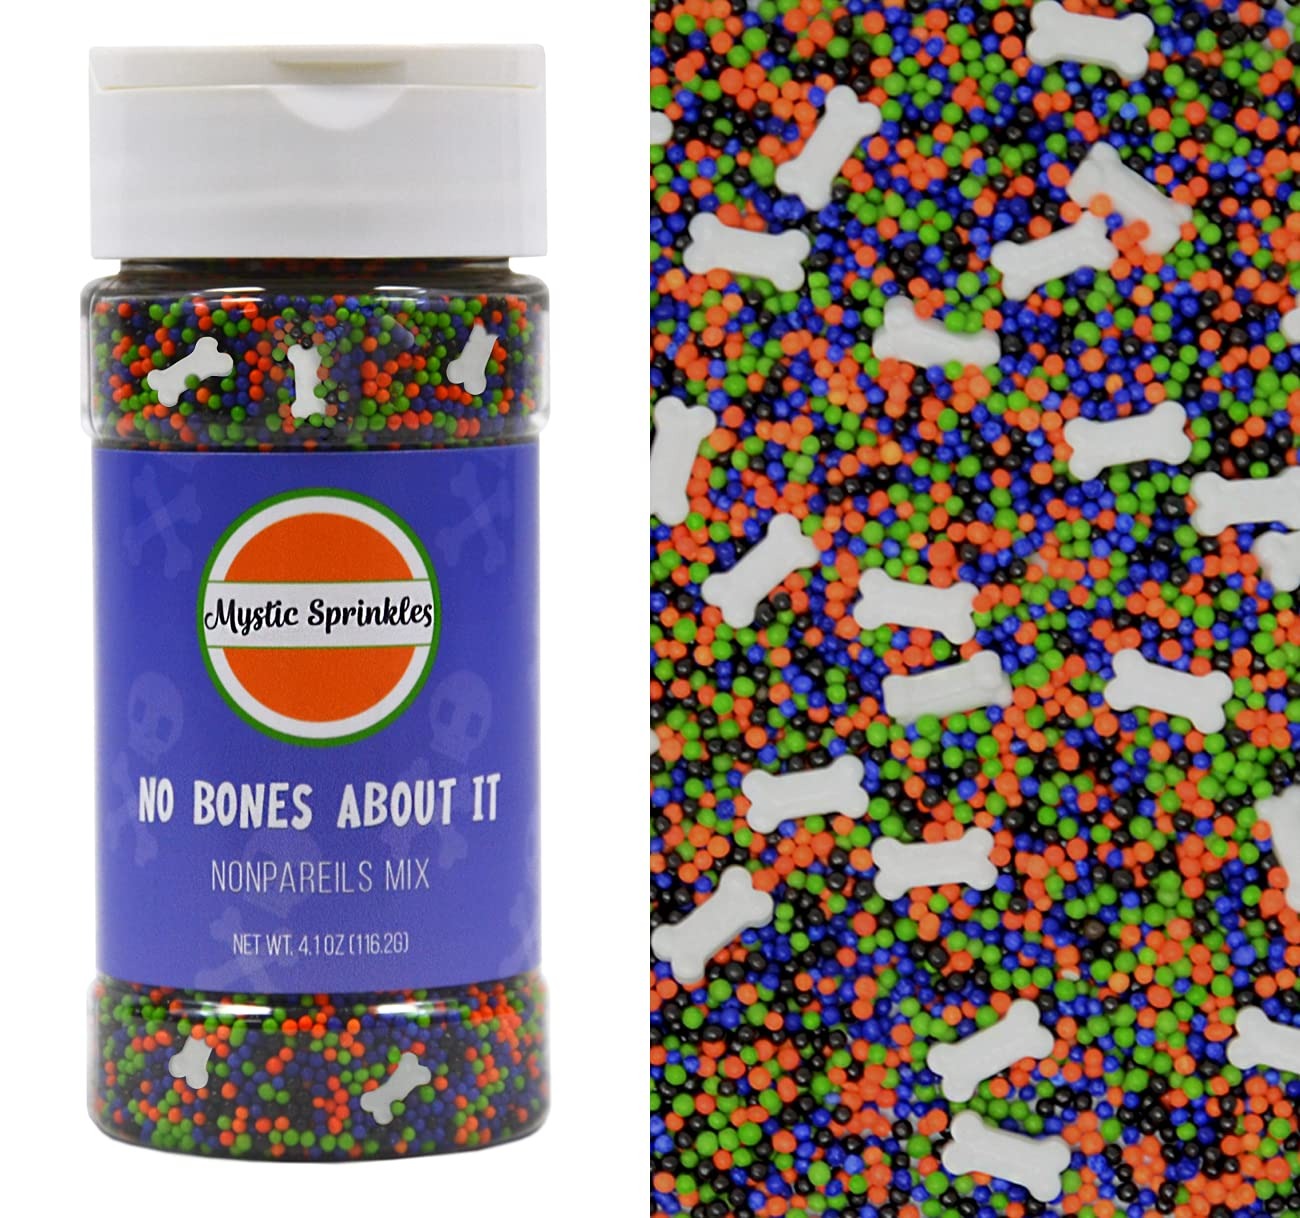
Item Name: Mystic Sprinkles Halloween Sprinkle Mixes (No Bones About It Nonpareils Mix 4.1oz)
Bullet Point 1: Choose from many festive options!
Bullet Point 2: Takes all of your sweet treats to the next level!
Bullet Point 3: Made in the USA
Bullet Point 4: Makes a GREAT gift!
Product Description: Halloween Sprinkle Mixes from Mystic Sprinkles are just what you need to take all of your treats to the next level! These bottles contains gorgeous jimmy sprinkles in various colors, ready to top cookies, cupcakes, brownies, ice cream and more!
Value: 1.0
Unit: Count

Price: 9.99